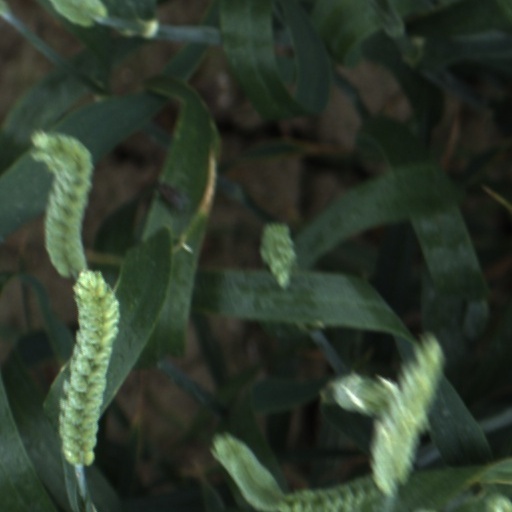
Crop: wheat